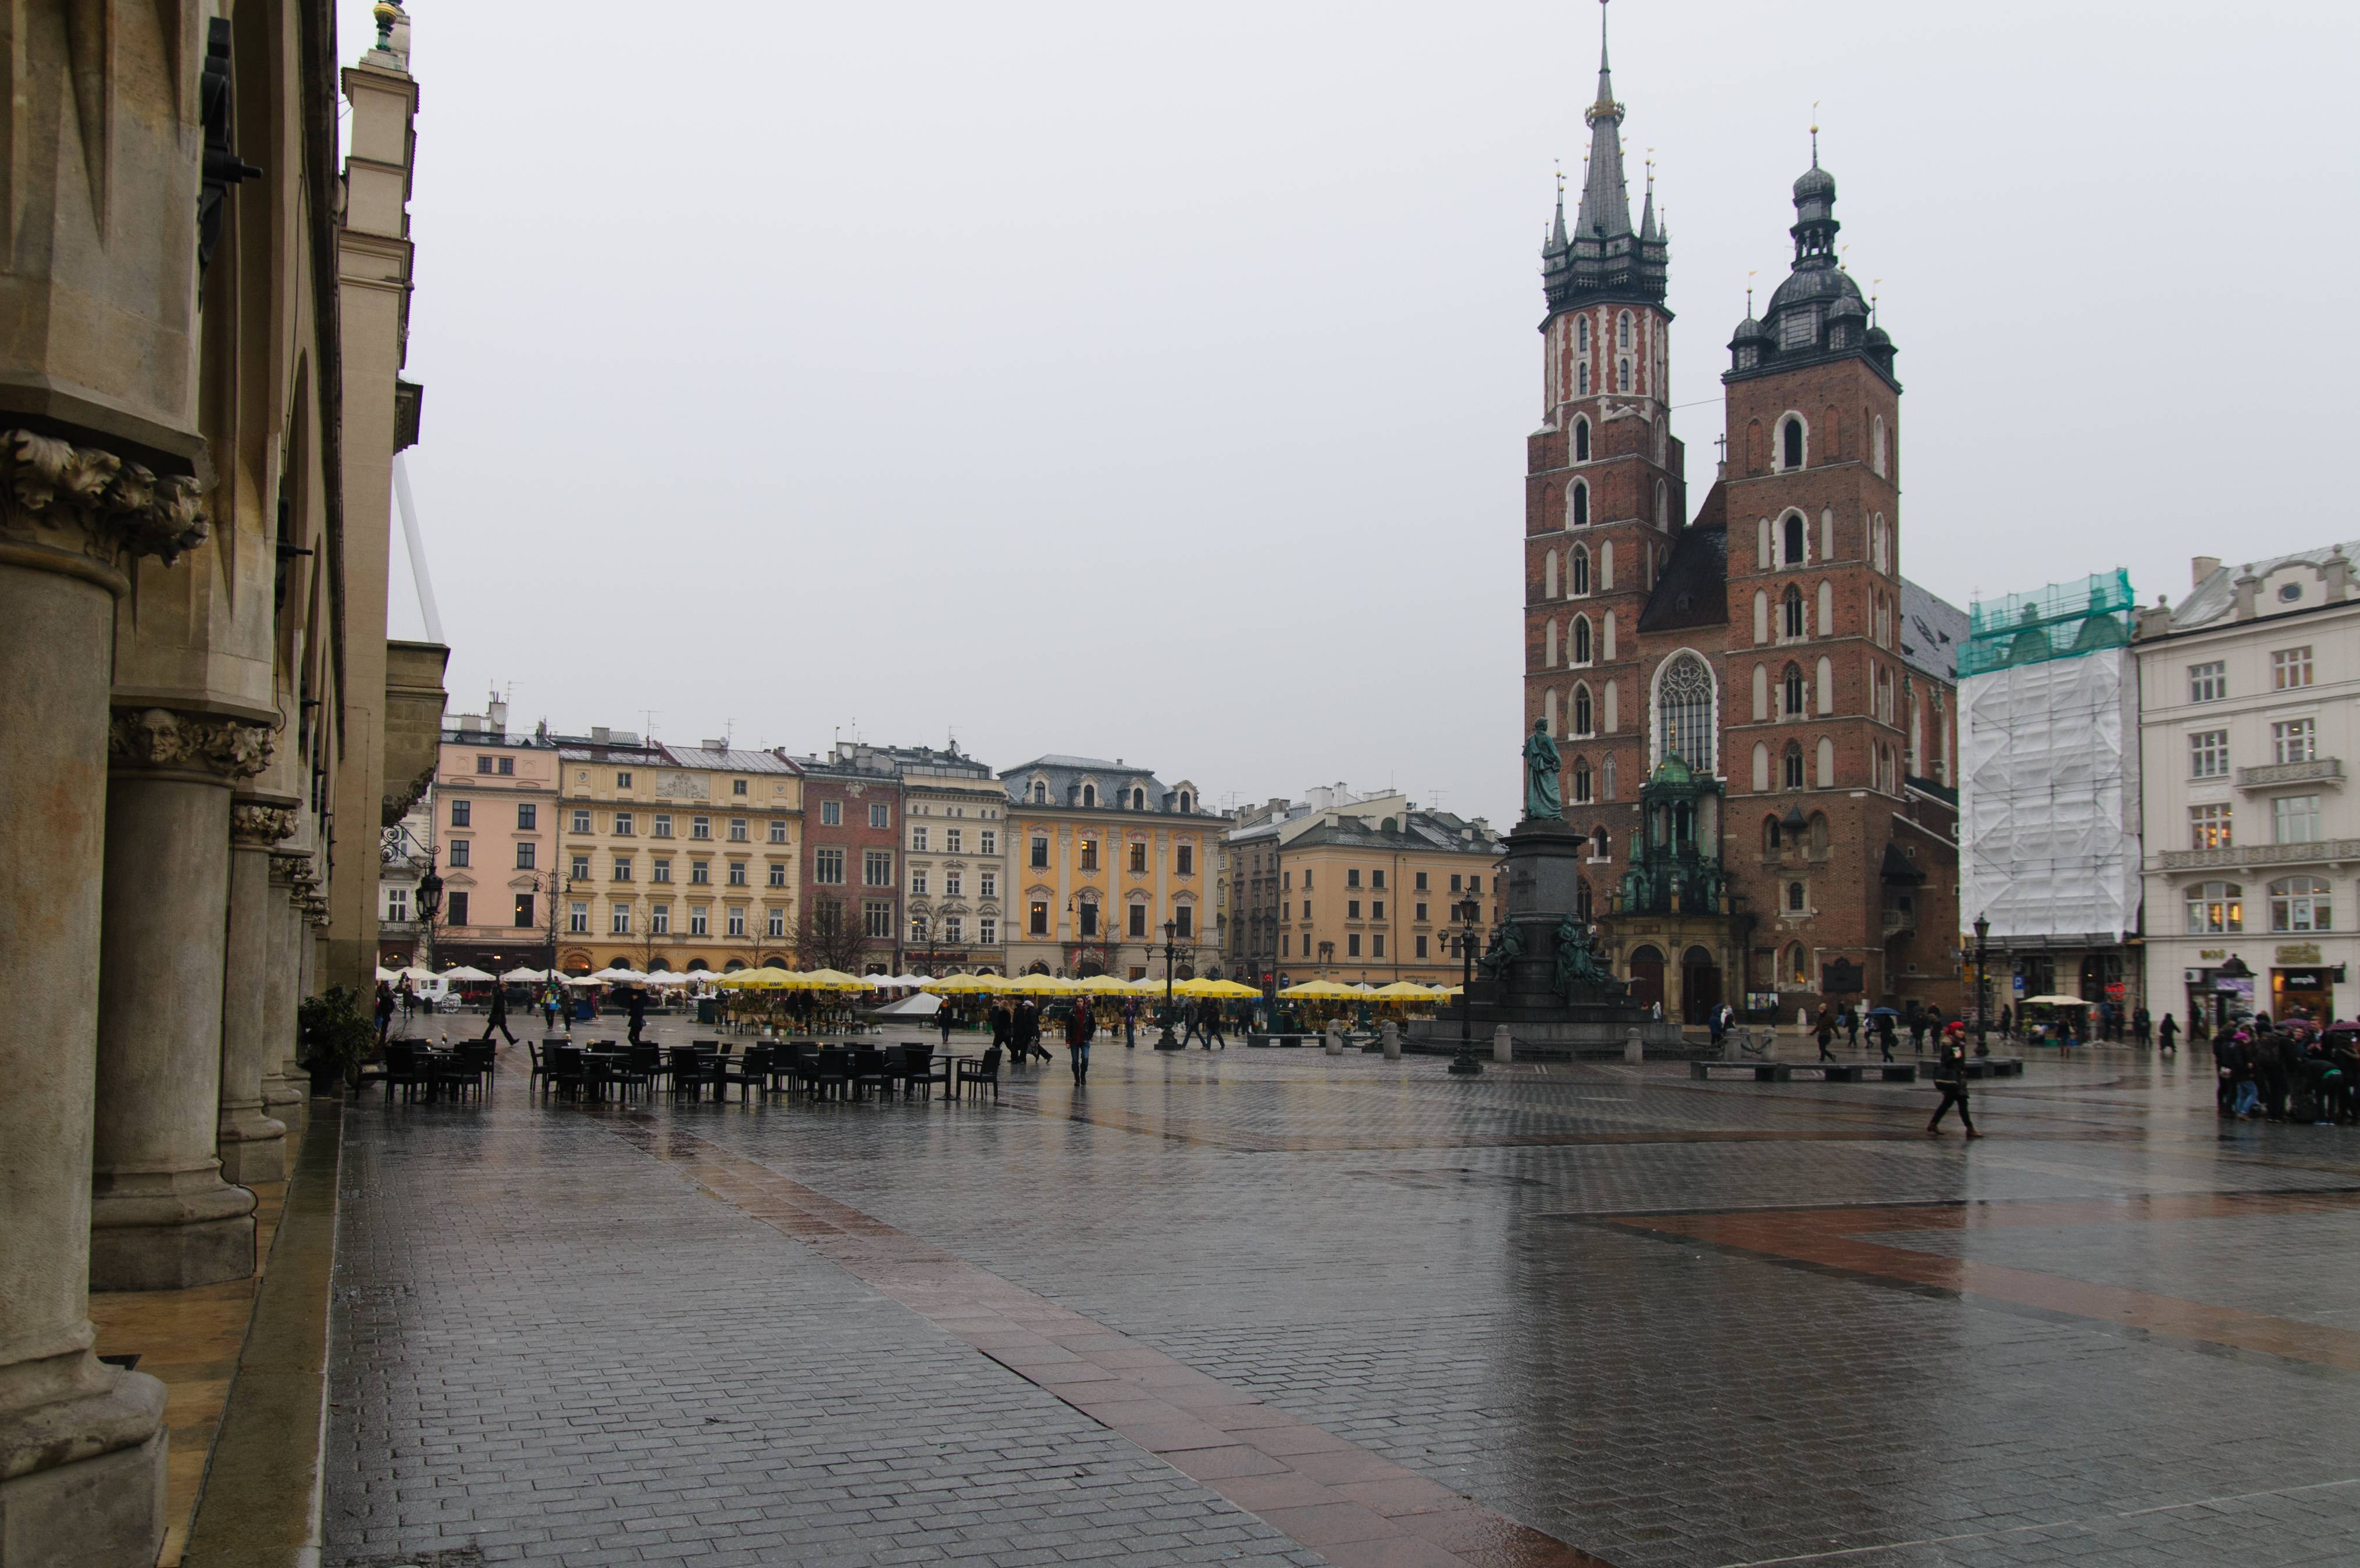
architecture, town, city, cityscape, downtown, travel, reflection, plaza, landmark, church, cathedral, nikon, tourism, waterway, place of worship, cool image, poland, town square, krakow, d300, tours, urban area, human settlement